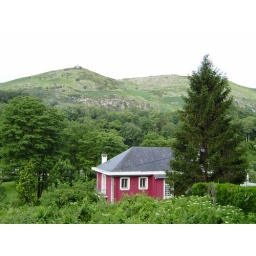
little red house in lourdes